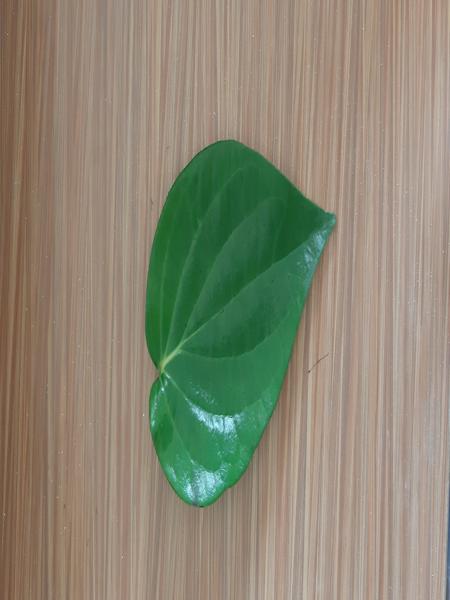
Plant: Betel